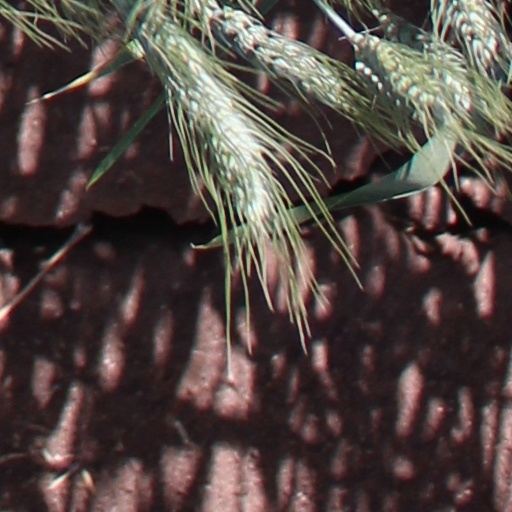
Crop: wheat